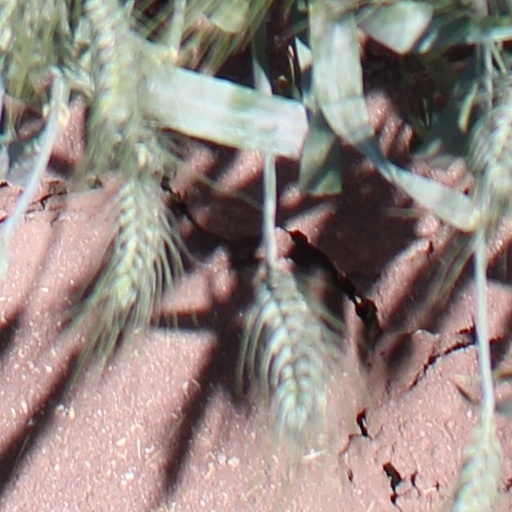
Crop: wheat